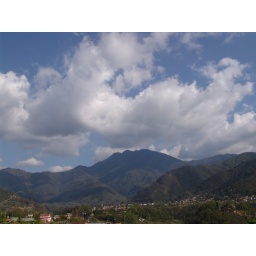
Beautiful village underneath the blue sky 1